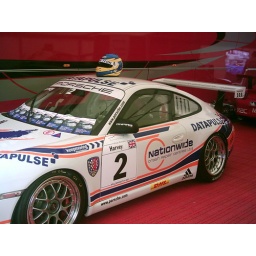
Tim Harvey's Porsche cup car in the paddock at Oulton Park.